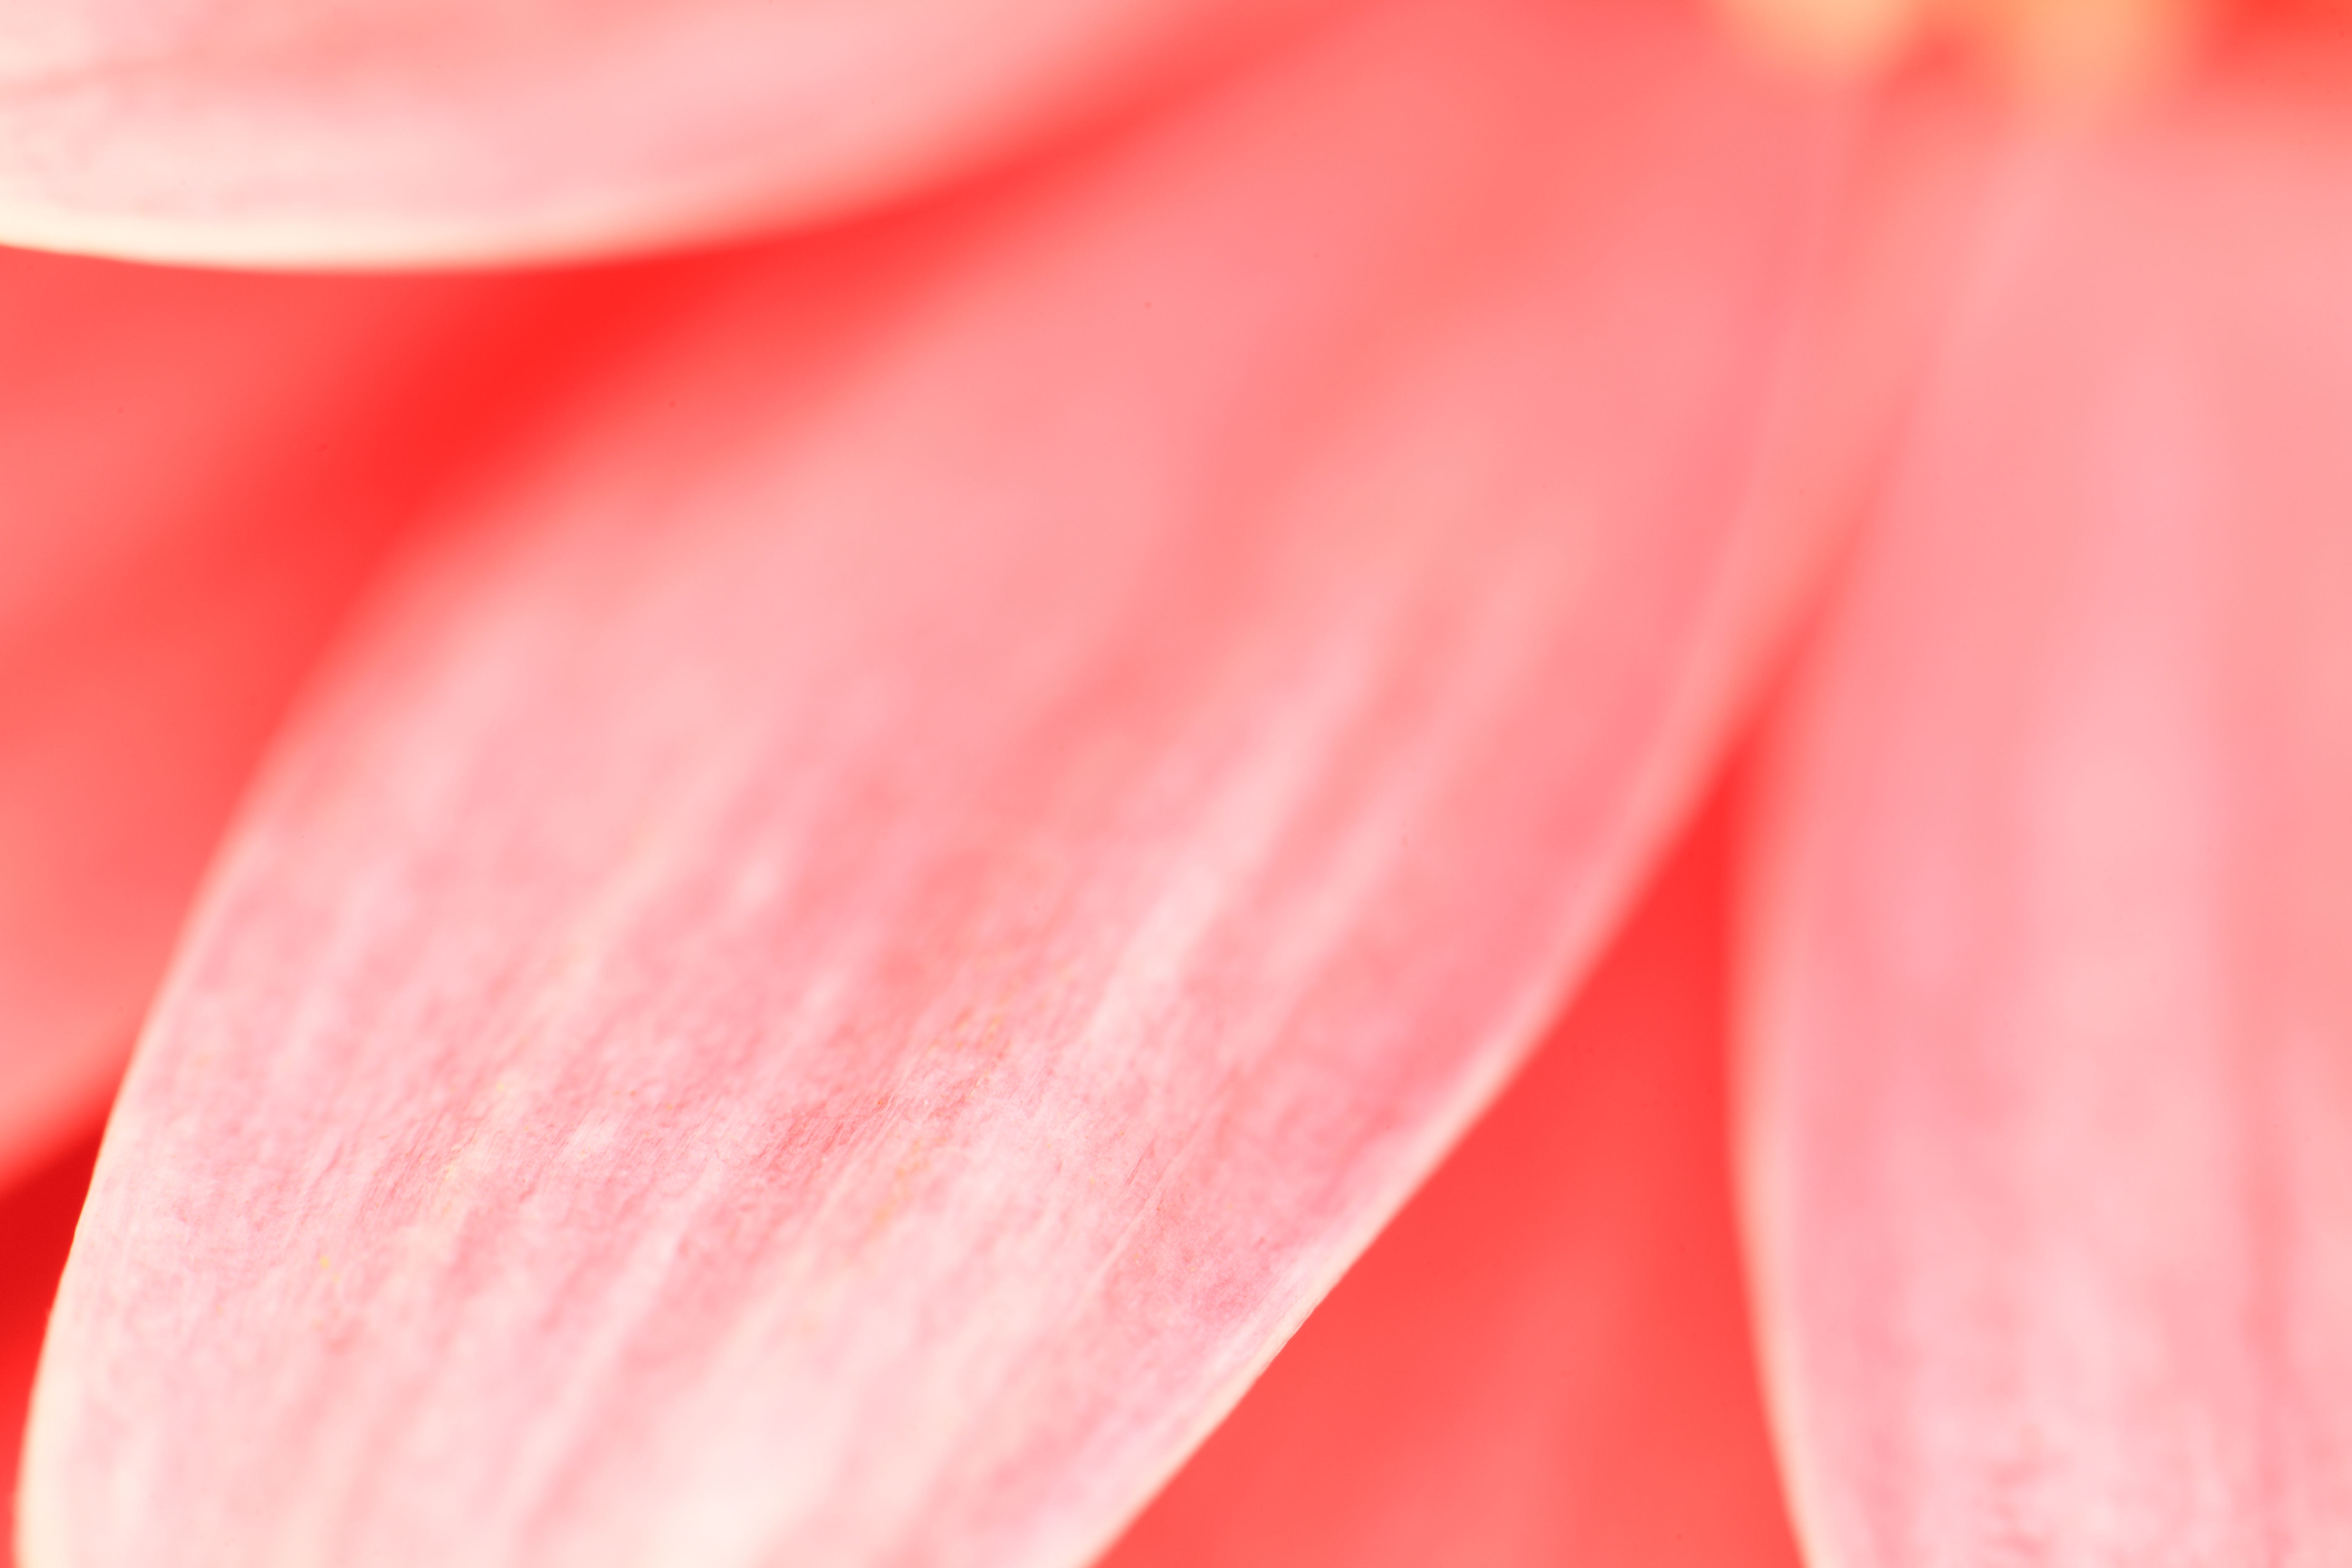
blossom, plant, photography, flower, petal, high, red, pink, close up, 5d, hires, markii, hi, res, resolution, chiba, macro photography, flowering plant, land plant